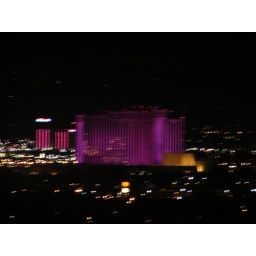
Taken from the balcony of the house we were staying at in Sparks